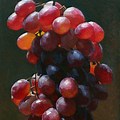
Label: Grapes